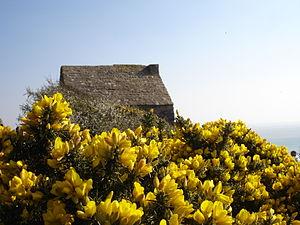
France, Manche (50), Cabane Vauban